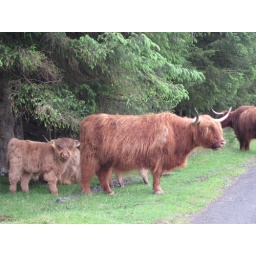
Highland cows in the road